Alluvial fan

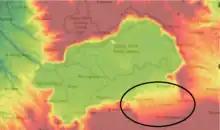
Topographic map of an alluvial fan near Rawa Danau Caldera, West Java, Indonesia

Alluvial fans usually form where a confined feeder channel exits a mountain front or a glacier margin. As the flow exits the feeder channel onto the fan surface, it is able to spread out into wide, shallow channels or to infiltrate the surface. This reduces the carrying power of the flow and results in deposition of sediments.